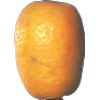
Label: Kumquats 1